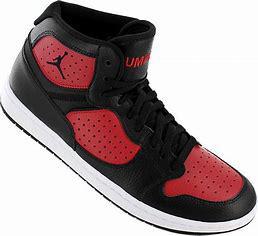
Brand: Jordan
Model: Access